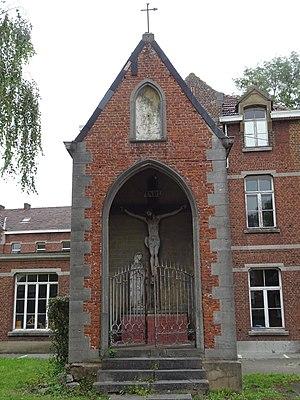
La chapelle Saint-Roch de Braine-le-Comte, vue d'ensemble.
La chapelle Saint-Roch de Braine-le-Comte, en Belgique, est un édifice rappelant l’ancien cimetière des victimes de la peste qui était établit à cet endroit au XVIᵉ siècle. Depuis 1928, le terrain est occupé par l’Institut Technique Saint-Gabriel.